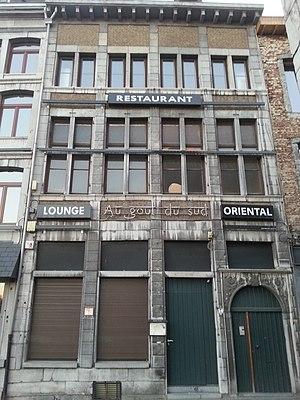
Maison (Façades et toitures) This is a photo of a monument in Wallonia, number: 62063-CLT-0227-01
La rue de la Goffe est une ancienne rue de commerce du centre historique de la ville de Liège qui relie la rue de la Boucherie au quai de la Goffe.
Cette page regroupe une partie du patrimoine immobilier classé de la ville belge de Liège.